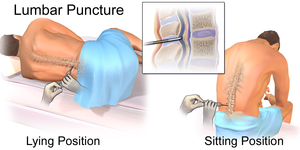
La méningite est une maladie caractérisée par une inflammation des méninges, les enveloppes du névraxe. Cette inflammation peut être due à une infection par un virus ou une bactérie par exemple, et moins souvent par un médicament. La méningite peut menacer le pronostic vital en raison de la proximité immédiate des méninges et de l'encéphale ; il s'agit d'une urgence. C'est essentiellement le fait des méningites bactériennes, plus rares, tandis que les méningites virales, plus fréquentes, sont en principe bénignes.